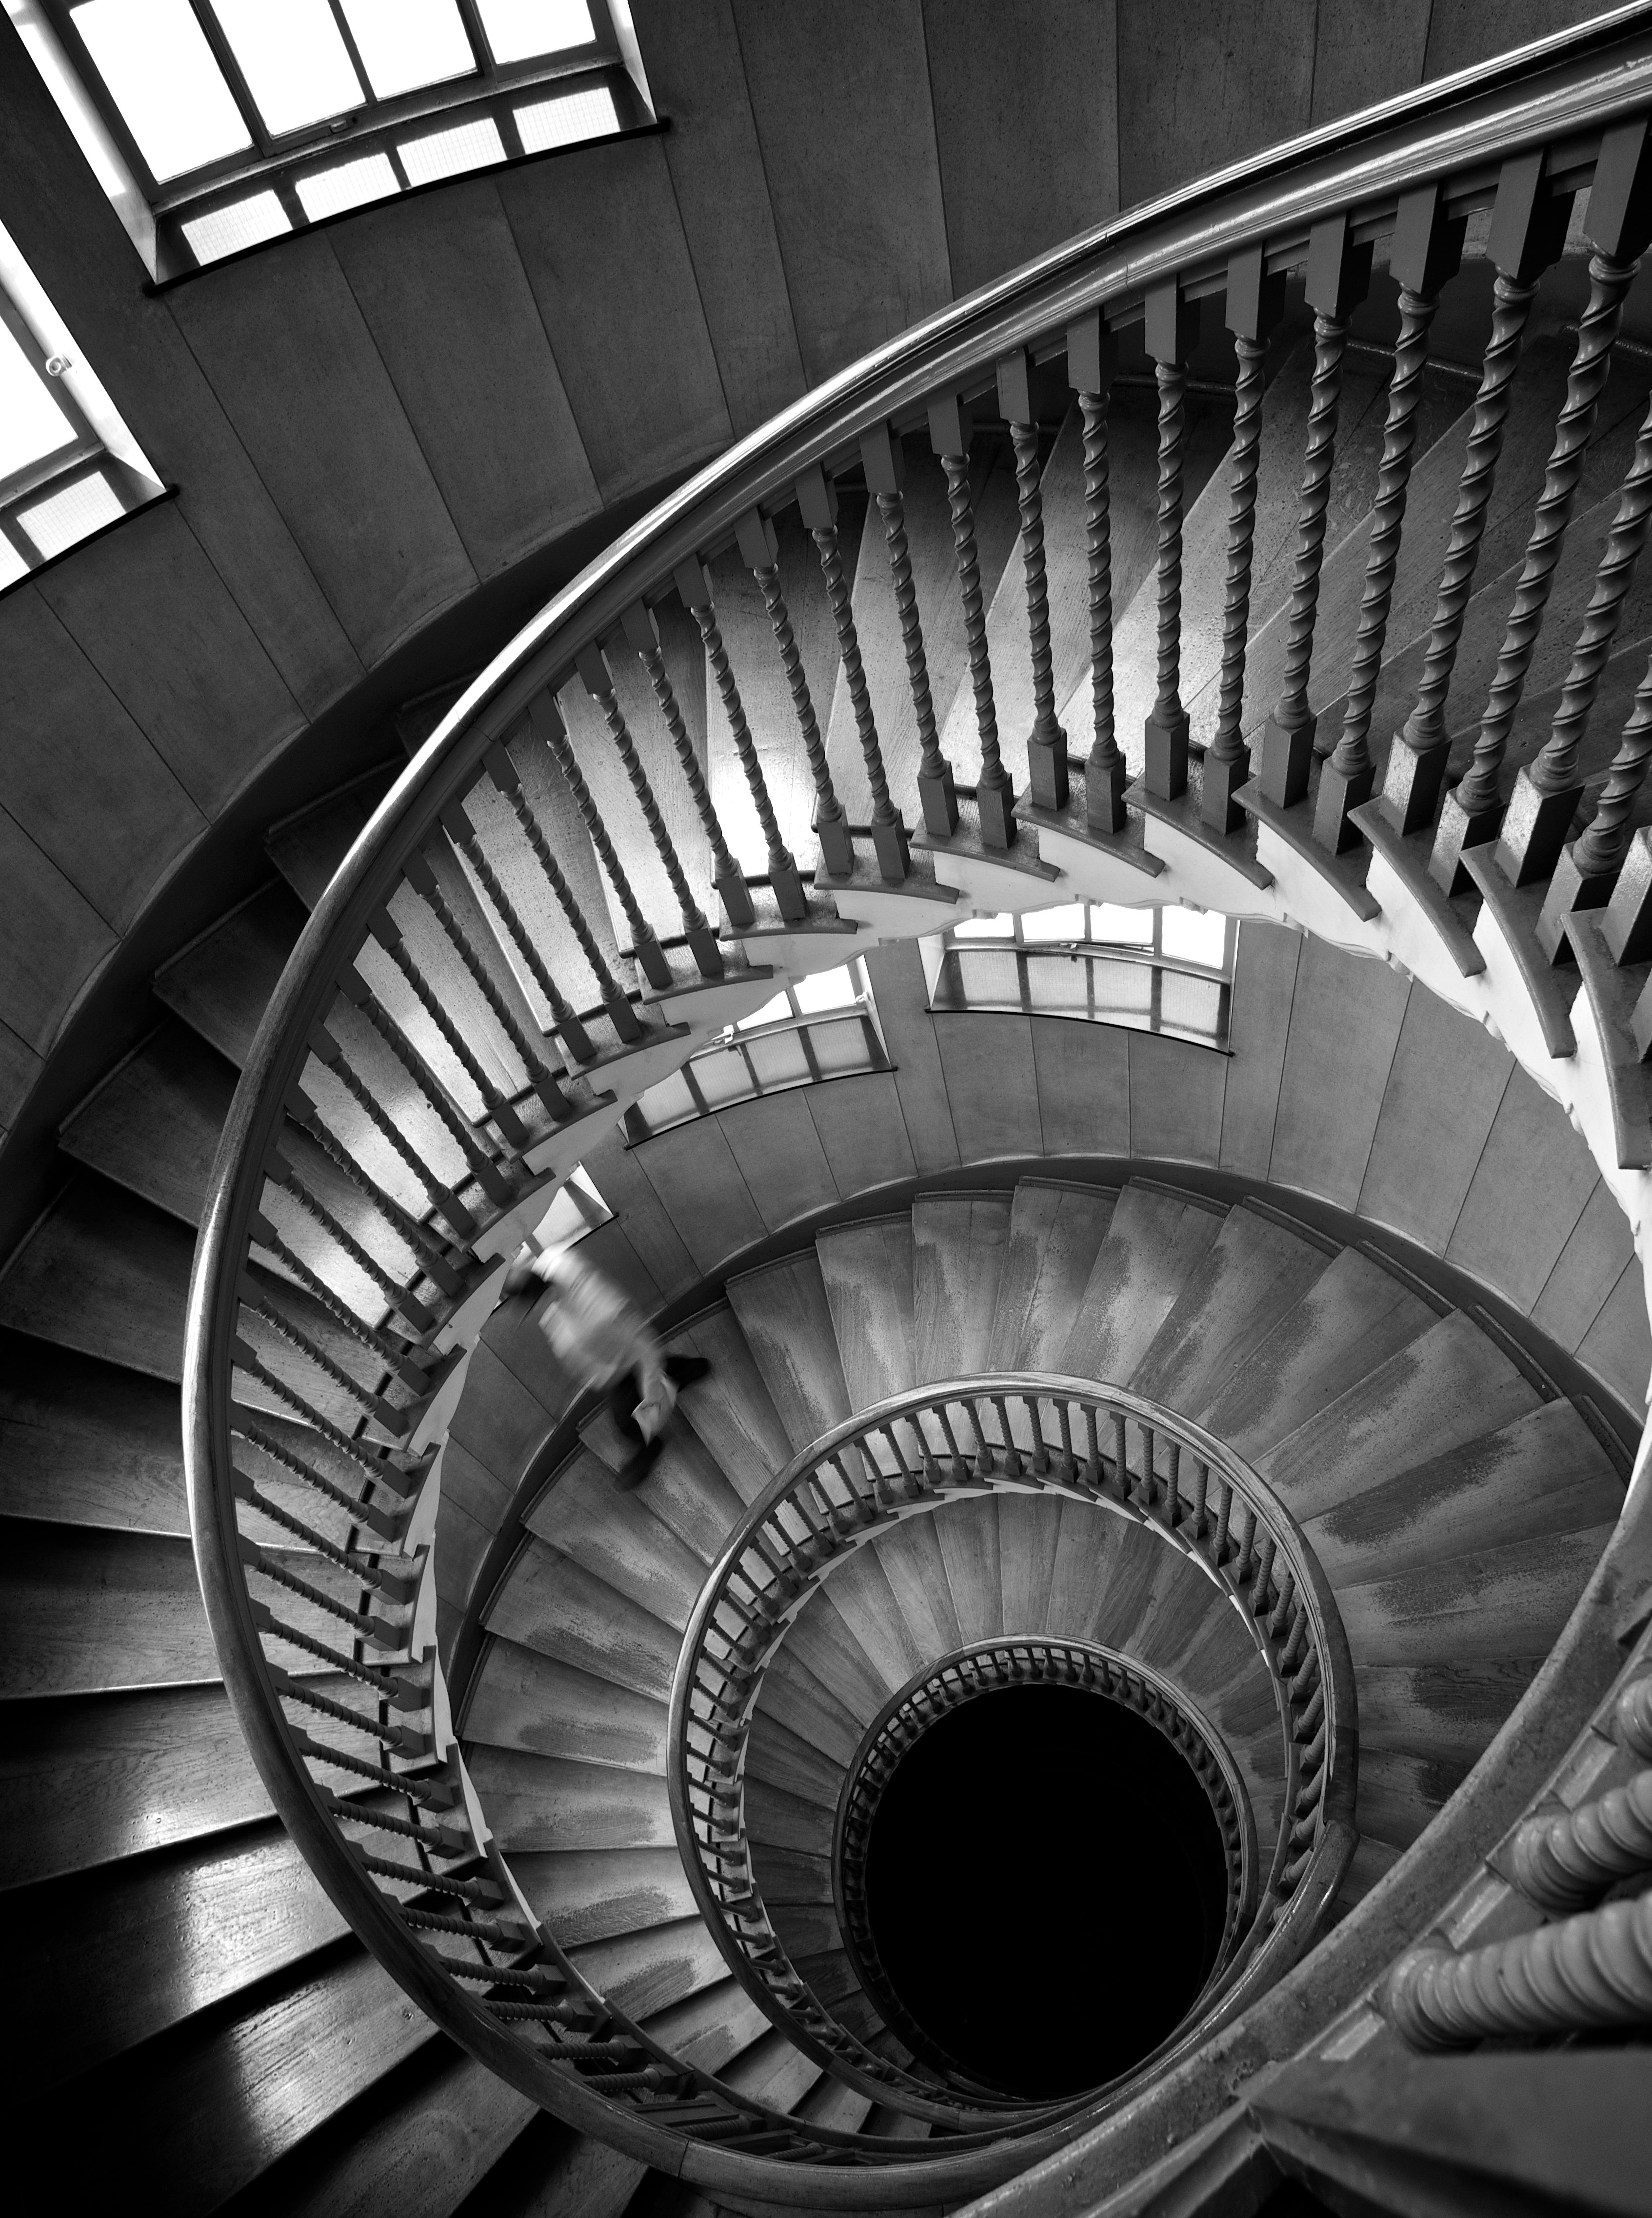
black and white, architecture, structure, white, street, photography, wheel, spiral, ebook, line, training, black, monochrome, circle, streetphotography, flickr, thomas, video, infrastructure, symmetry, olympus, omd, fuji, shape, leica, monochrom, leuthard, hcb, thomasleuthard, monochrome photography